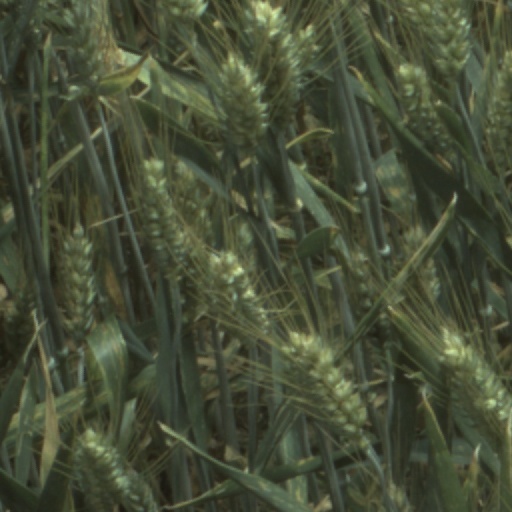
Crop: wheat